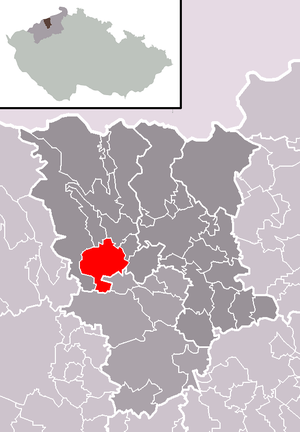
Duchcov est une ville du district de Teplice, dans la région d'Ústí nad Labem, en Tchéquie. Sa population s'élevait à 8 398 habitants en 2018.